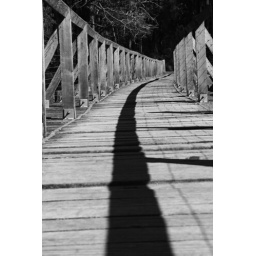
An old train bridge in Victoria